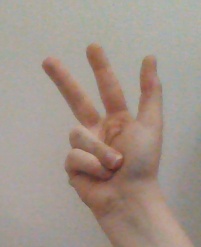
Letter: al